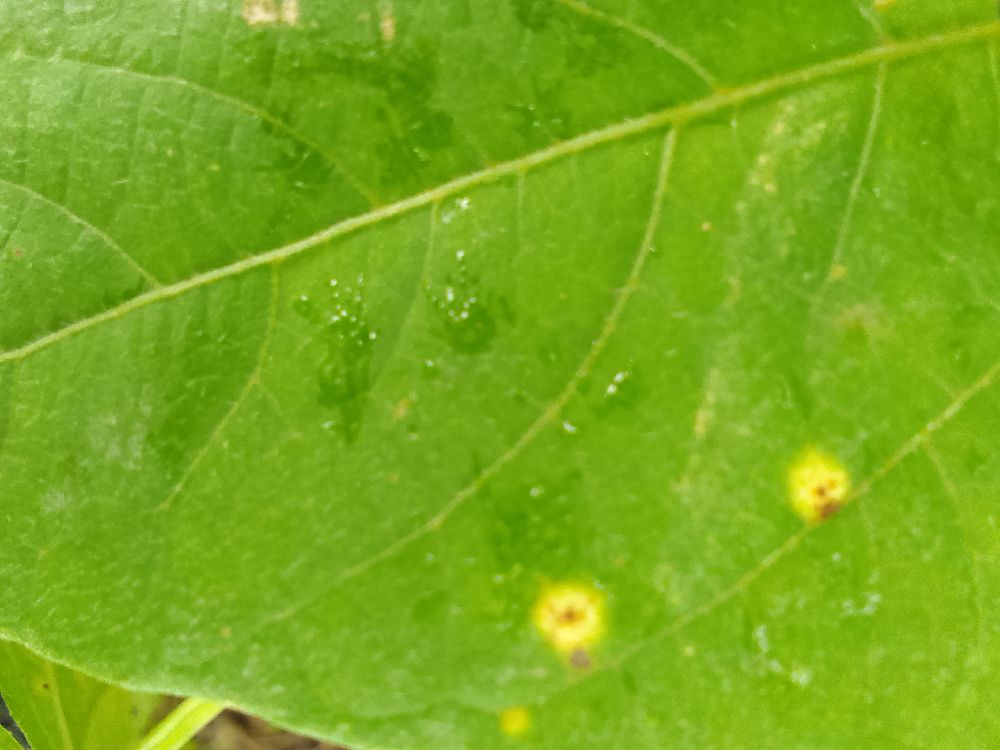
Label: rust